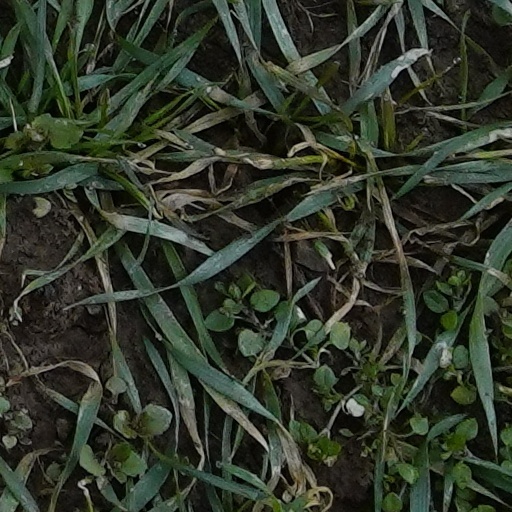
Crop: wheat